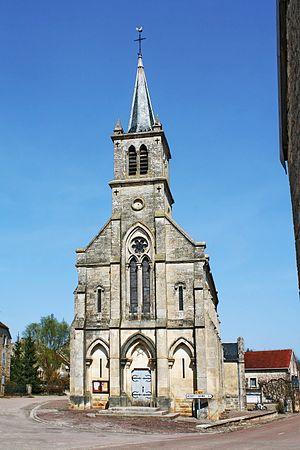
Église de la Nativité de Chemin d'Aisey
Chemin-d'Aisey est une commune française située dans le canton de Châtillon-sur-Seine du département de la Côte-d'Or en région Bourgogne-Franche-Comté.